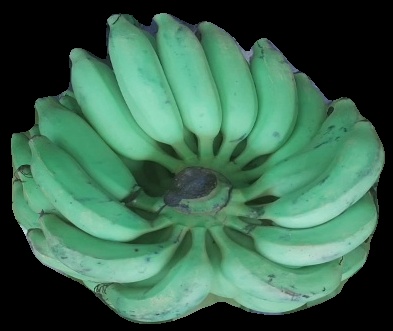
Variety: elakki-bale
Grade: grade2